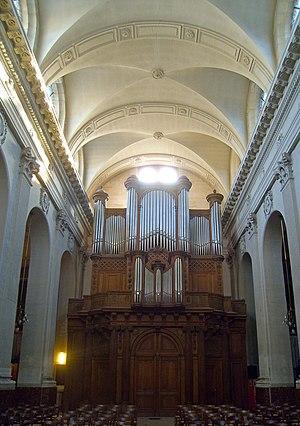
Église Notre-Dame-des-Blancs-Manteaux, 4e arrondissement de Paris, France. This building is classé au titre des Monuments Historiques. It is indexed in the Base Mérimée, a database of architectural heritage maintained by the French Ministry of Culture,
L'église Notre-Dame-des-Blancs-Manteaux est une église catholique parisienne, située 12 rue des Blancs-Manteaux, dans le quartier du Marais. L'église actuelle date de la fin du XVIIᵉ siècle et a remplacé une église plus ancienne, l'église du monastère des Blancs-Manteaux, érigée au XIIIᵉ siècle par l'ordre des serviteurs de la Sainte Vierge à la demande du chevalier Pierre Luillier et son épouse Mahaut Boucher d'Orsay. Elle est aujourd'hui desservie par des prêtres de la Communauté Saint-Martin.
Cet article recense les orgues protégés aux monuments historiques en Île-de-France, France.